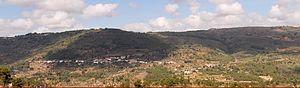
vue global de Sobral Pichorro (Pt) Assemblage personel
Sobral Pichorro est une Freguesia du Conselho de Fornos de Algodres District de Guarda de la région Centre du Portugal.